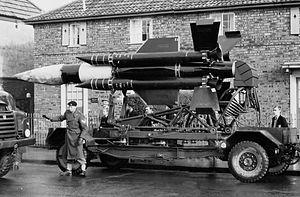
L'English Electric Thunderbird était un missile sol-air britannique produit pour l'armée du Royaume-Uni. Il était prévu initialement pour attaquer les cibles volant le plus haut et à des distances d'au-moins 30 miles.